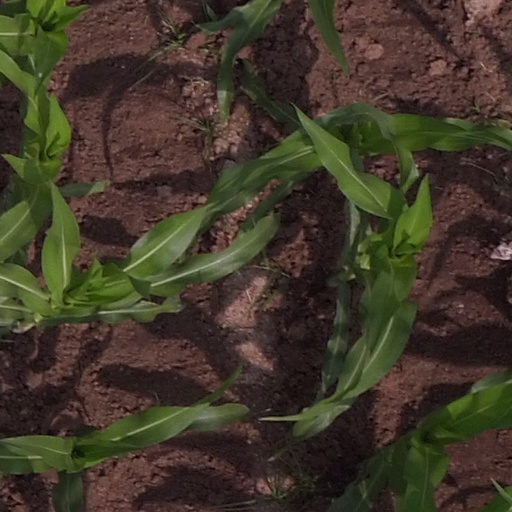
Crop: maize; corn